Fiona Plunkett

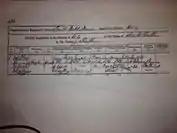
Birth Certificate

Fiona Plunkett, born Josephine Plunkett on 11 January 1896, and the name later shortened to Fiona, then Fi, was the daughter of George Noble Plunkett and Josephine Cranny. She grew up on 26 Upper Fitzwilliam Street. She was the youngest of seven children: Philomena, Mary, Geraldine, Jack, George and Joseph Plunkett, who all took part in the Easter Rising. Joseph was a signatory of the Proclamation of the Republic and was executed after the Rising.